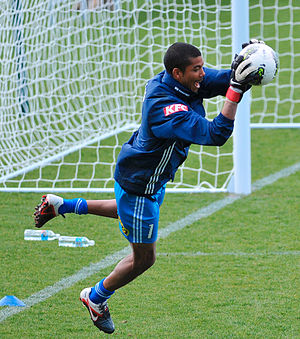
Tando Velaphi
Tando Velaphi er en australsk fodboldspiller.